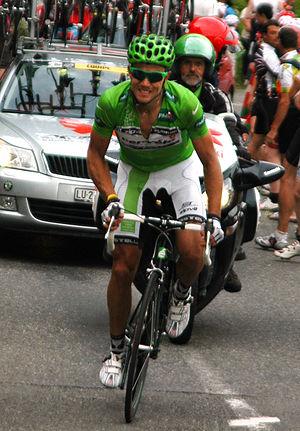
Thor Hushovd, né le 18 janvier 1978 à Grimstad est un ancien coureur cycliste norvégien. Il a été champion du monde de cyclisme sur route à Geelong, en Australie en 2010 et a remporté le maillot vert du Tour de France en 2005 et 2009. Il dispose d'un total de dix victoires d'étape sur le Tour de France. Il est devenu professionnel en 2000 dans l'équipe française Crédit agricole dont il a été membre jusqu’à sa disparition en 2008. Il a ensuite rejoint pour deux saisons l'équipe suisse Cervélo Test jusqu'à sa fusion avec l'équipe Garmin-Transitions qui devient alors Garmin-Cervélo pour la saison 2011. En 2010, il a créé sa propre équipe cycliste, Plussbank Cervélo. L'équipe vise à développer des talents en provenance du sud de la Norvège. Il signe un contrat avec l'équipe BMC Racing pour la saison 2012.
Le Tour de France 2009 est la 96ᵉ édition du Tour de France cycliste. Il s'est déroulé du 4 au 26 juillet 2009. La course d'une distance totale de 3 459 kilomètres, fait partie du calendrier mondial de l'UCI 2009.